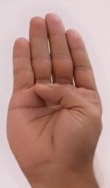
ASL sign: B